Hambros Bank

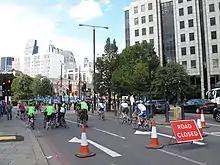
The former Hambros head office at 41 Tower Hill (on the right in the photograph)

By the end of the decade Hambros had 1,400 staff, 900 of whom were based at 41 Tower Hill in London. In February 1998 the Hambros PLC board recommended a sale of Hambros Bank Ltd to the French bank Société Générale, which the majority of the shareholders accepted. Chips Keswick was the prime promoter of the Société Générale takeover together with his Vice Chairman Charles Perrin, who was the last CEO of Hambros Bank Ltd.